The Long Winter (novel)

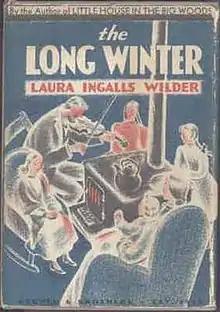
Front dust jacket with Sewell's illustration

The Long Winter is an autobiographical children's novel written by Laura Ingalls Wilder and published in 1940, the sixth of nine books in her "Little House" series. It is set in southeastern Dakota Territory during the severe winter of 1880–1881, when she turned 14 years old.